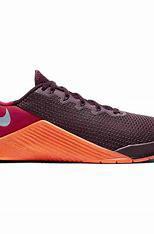
Brand: Nike
Model: Metcon 5